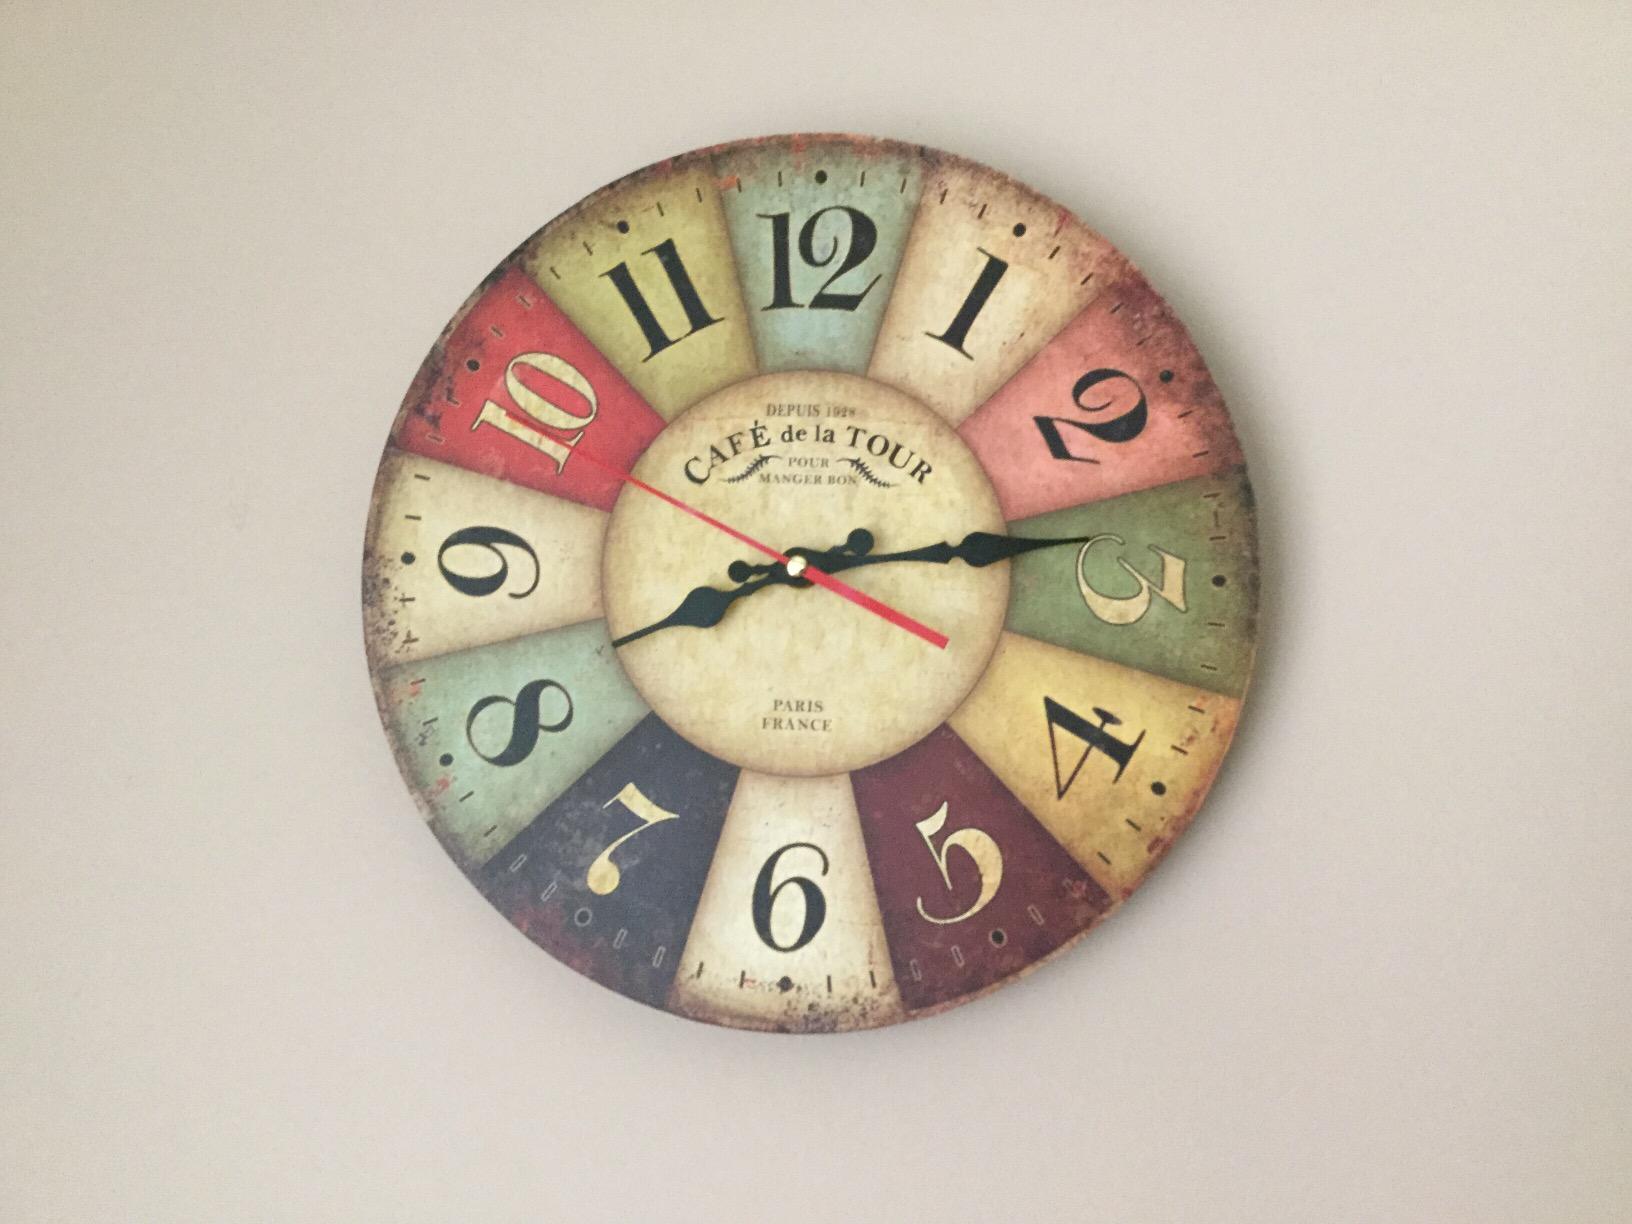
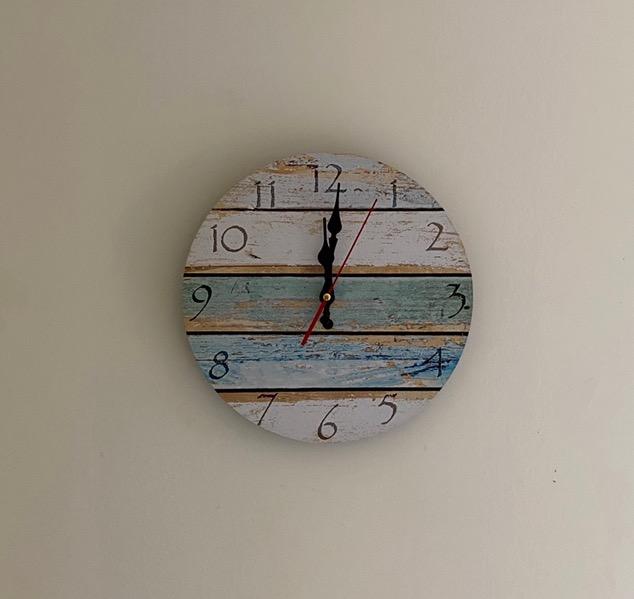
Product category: clock
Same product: no